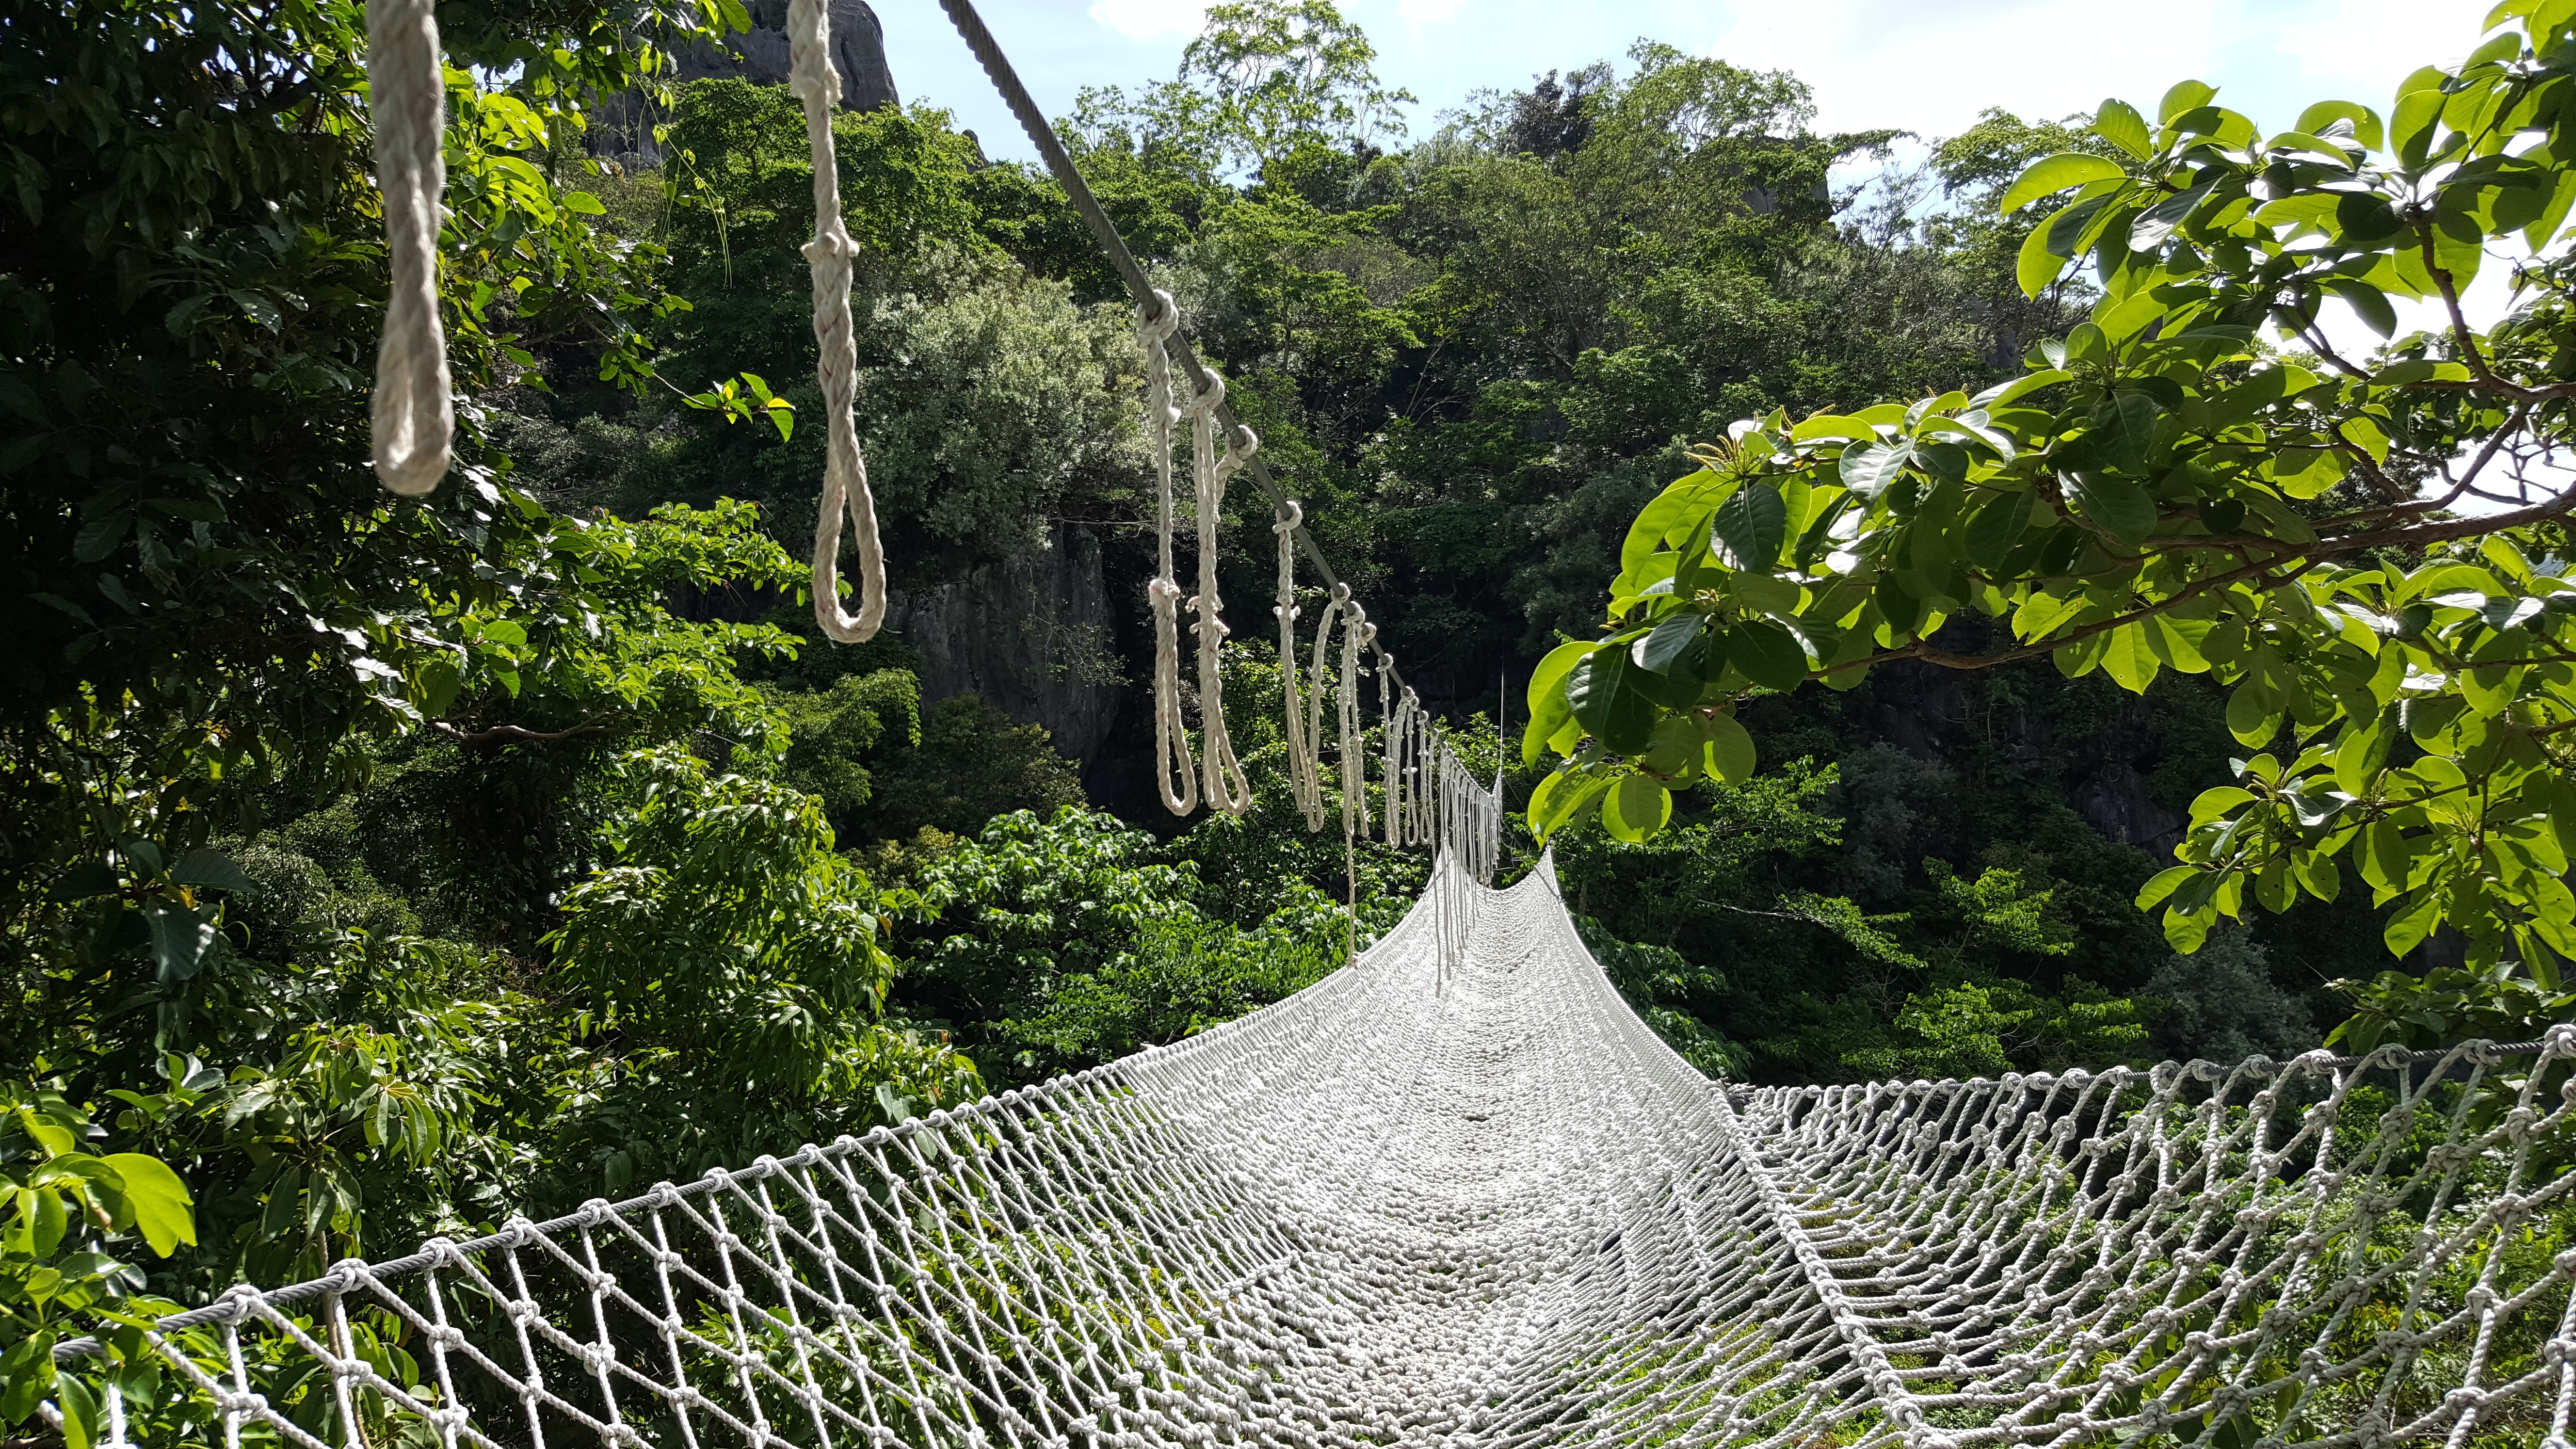
green, water, tree, flora, botany, garden, rainforest, jungle, leaf, forest, flower, botanical garden, park, outdoor structure